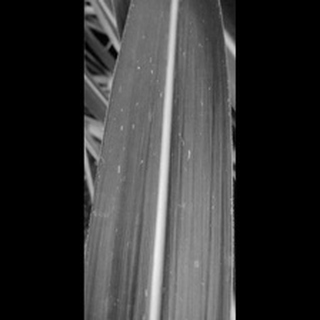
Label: sugarcane_mosaic